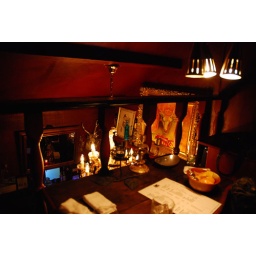
Top floor seat in the Albatross Bar in Shinjuku's Kabukicho. 300 yen table charge, drinks 600 - 800 yen.